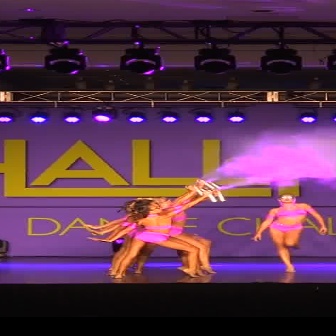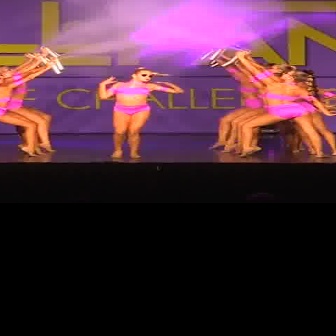
  Please identify the target specified by the bounding box [247,192,328,273] in the first image and locate it in the second image. Return the coordinates in [x_min,y_min,x_max,y_max] format.
Answer: [93,66,186,159]